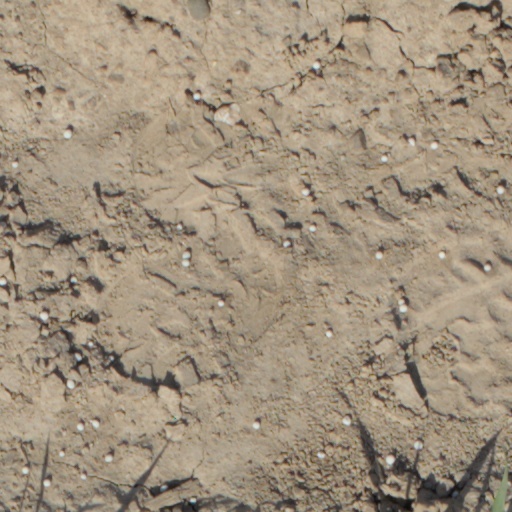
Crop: wheat